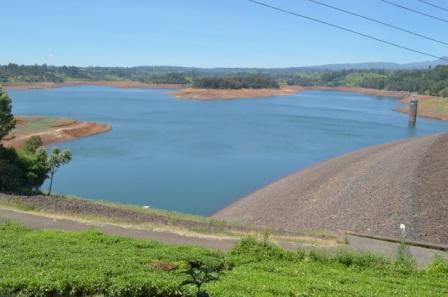
Chanzo kikubwa cha maji mfano wa bwawa ambao ukingo ni mchanga. Na pia kuna maandhari ya mchanganyiko wa mimea mifupi pamoja na miti ambayo ni uoto wa asili. Na kwa pembeni kuna barabara ya lami.